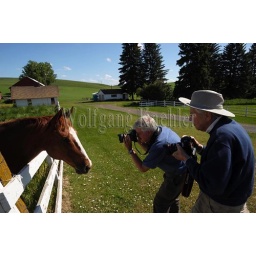
Usa, washington state, palouse country near pullman, men photographing horse in pasture